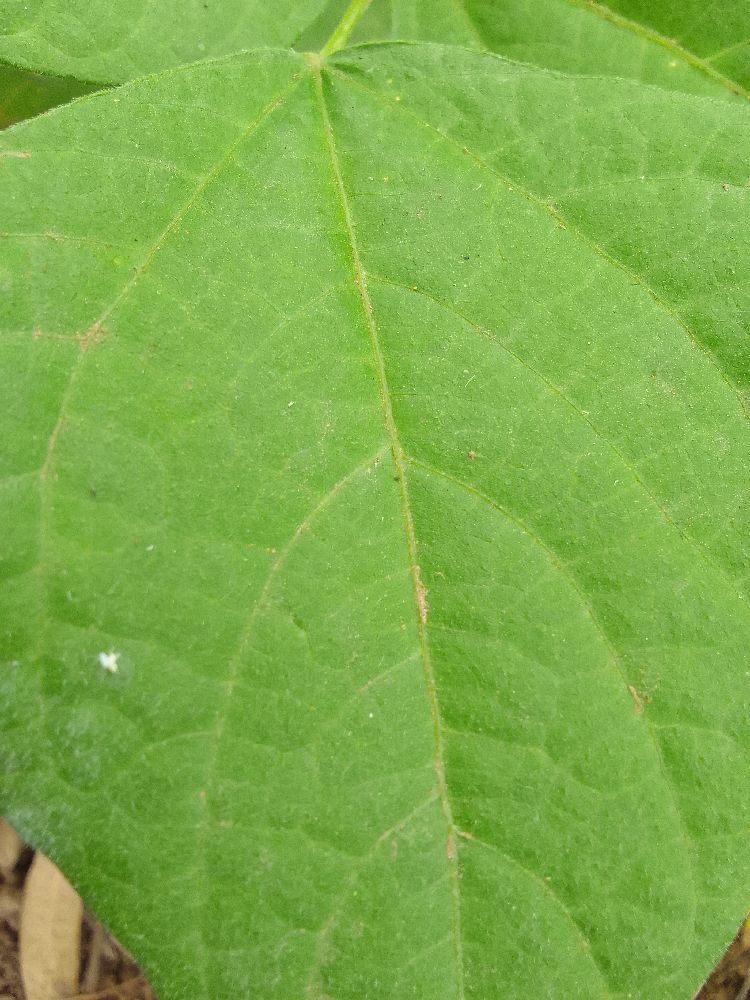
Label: healthy